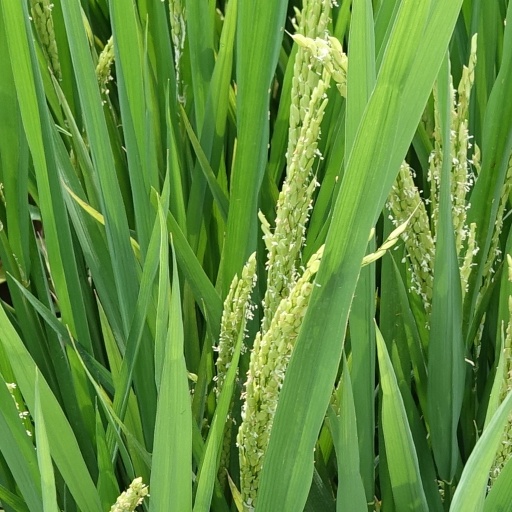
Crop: rice